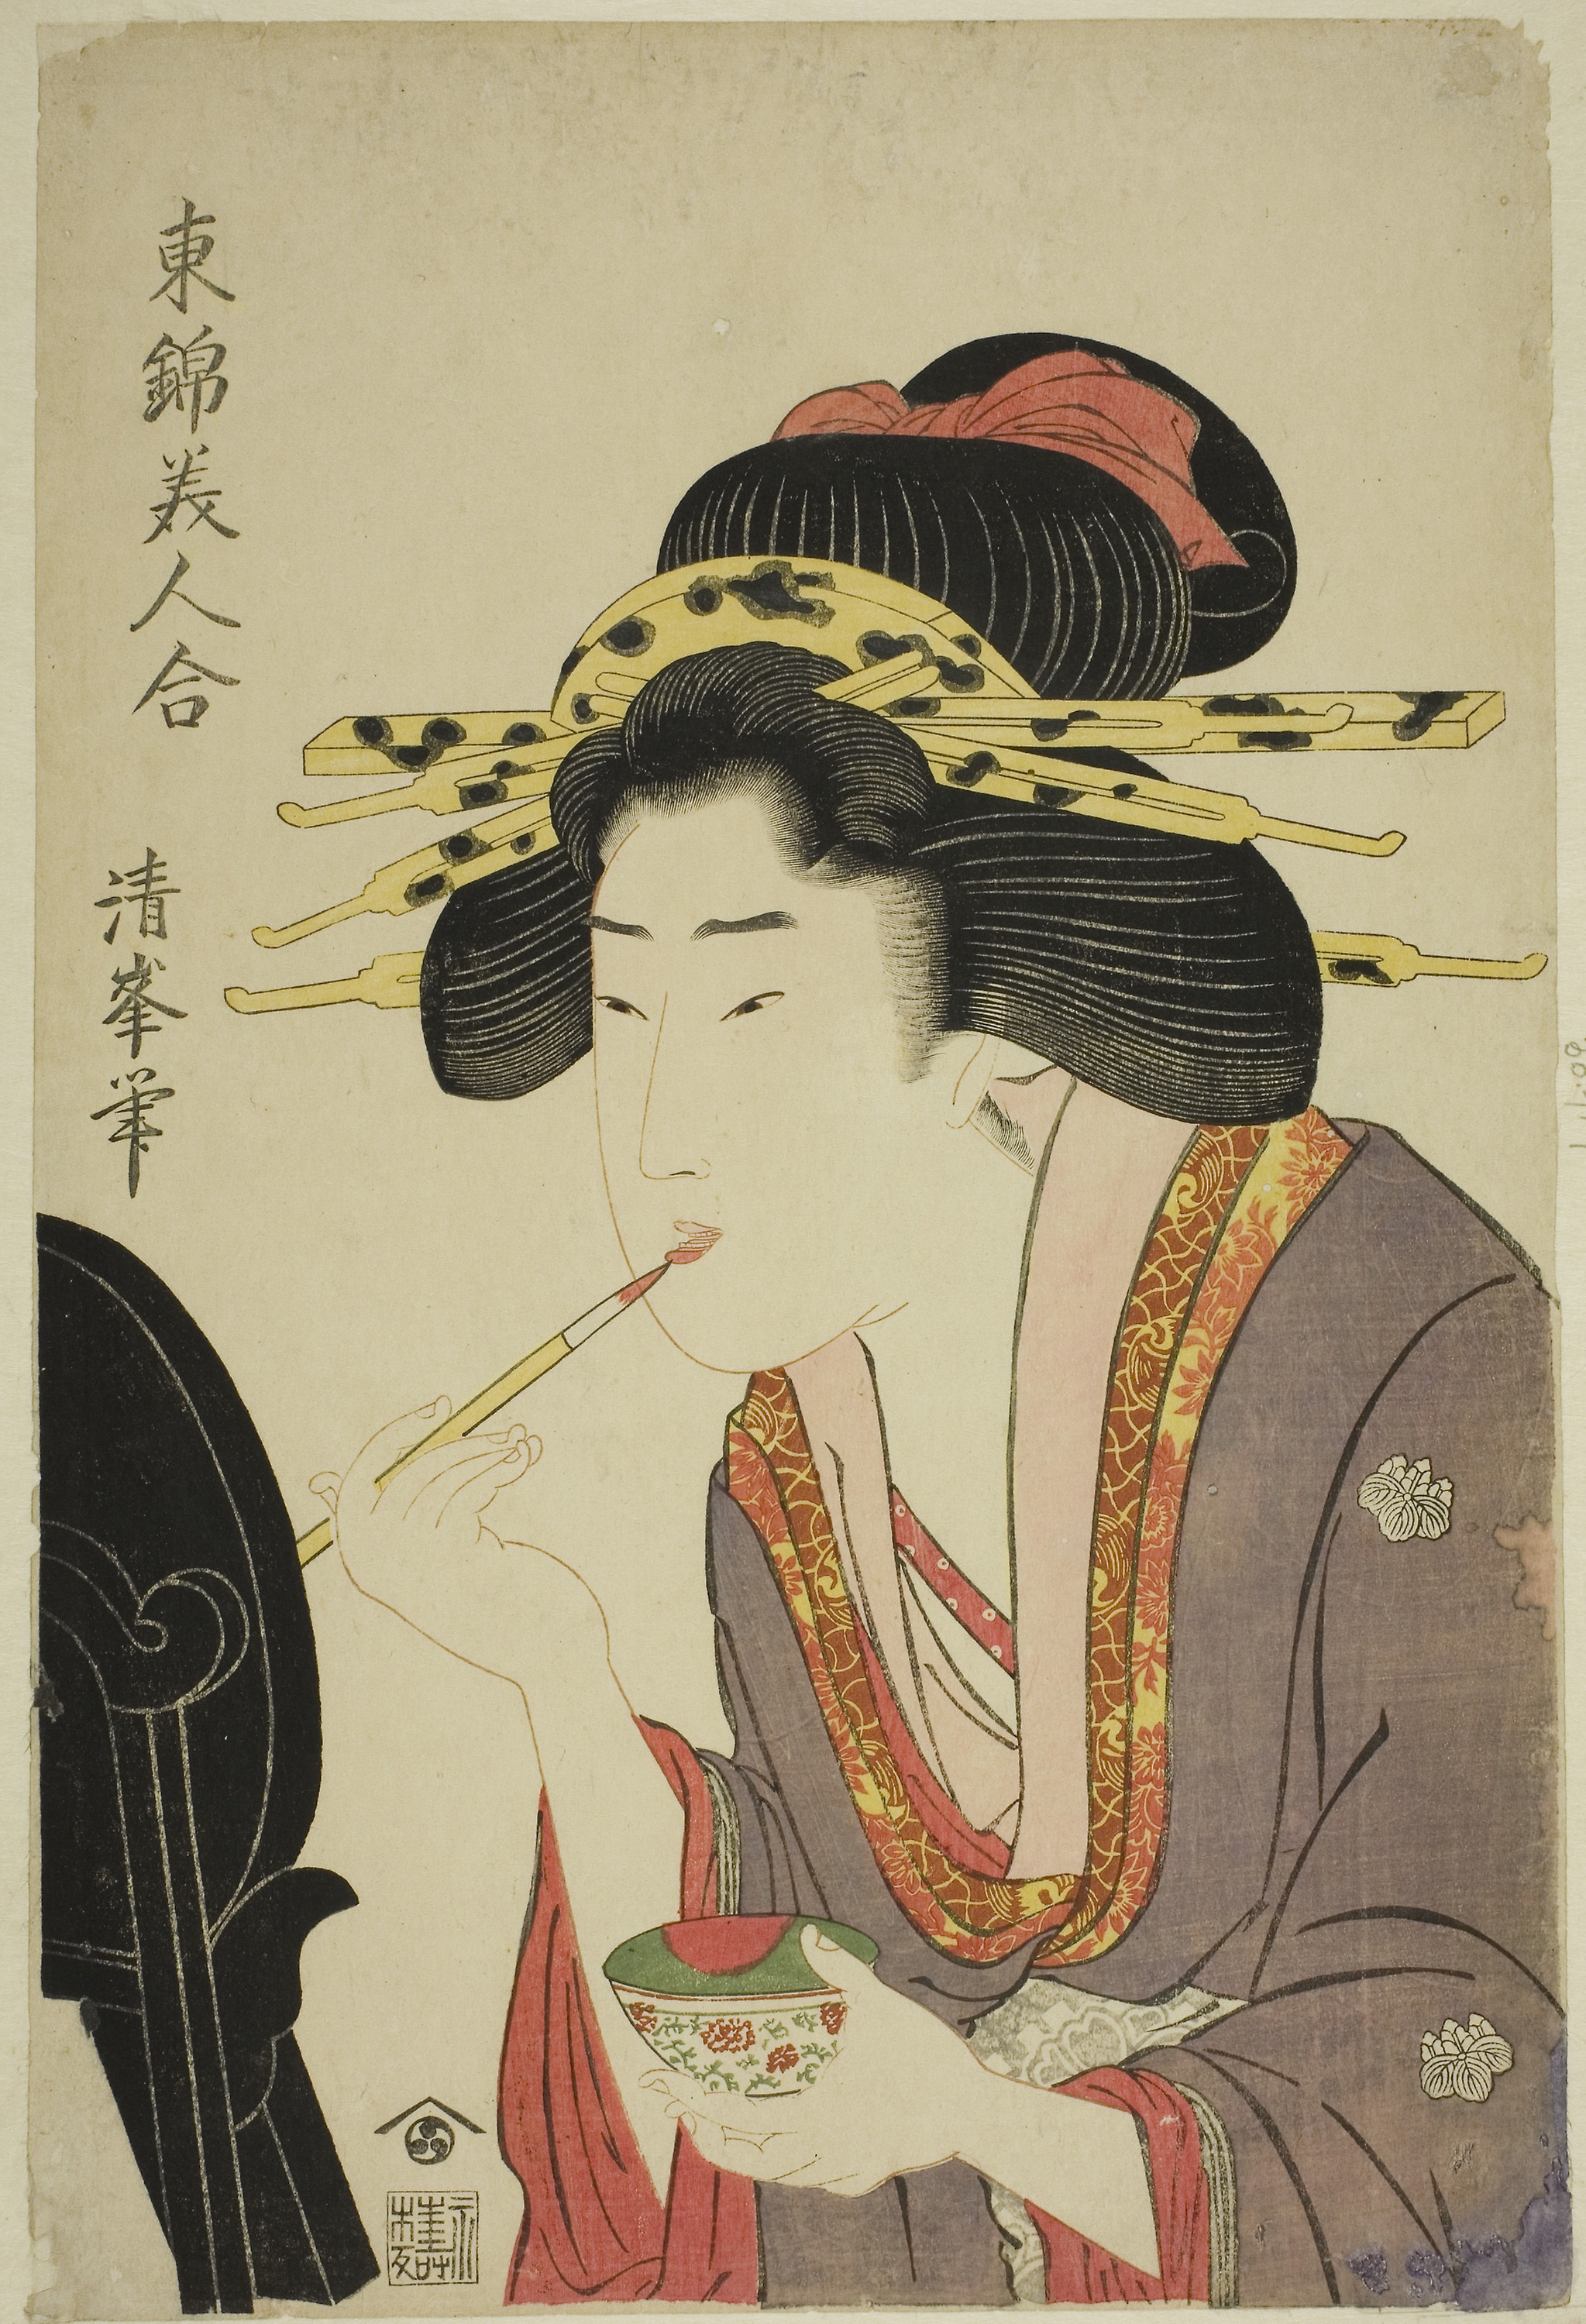
hairstyle, illustration, art, shimada, organism, painting